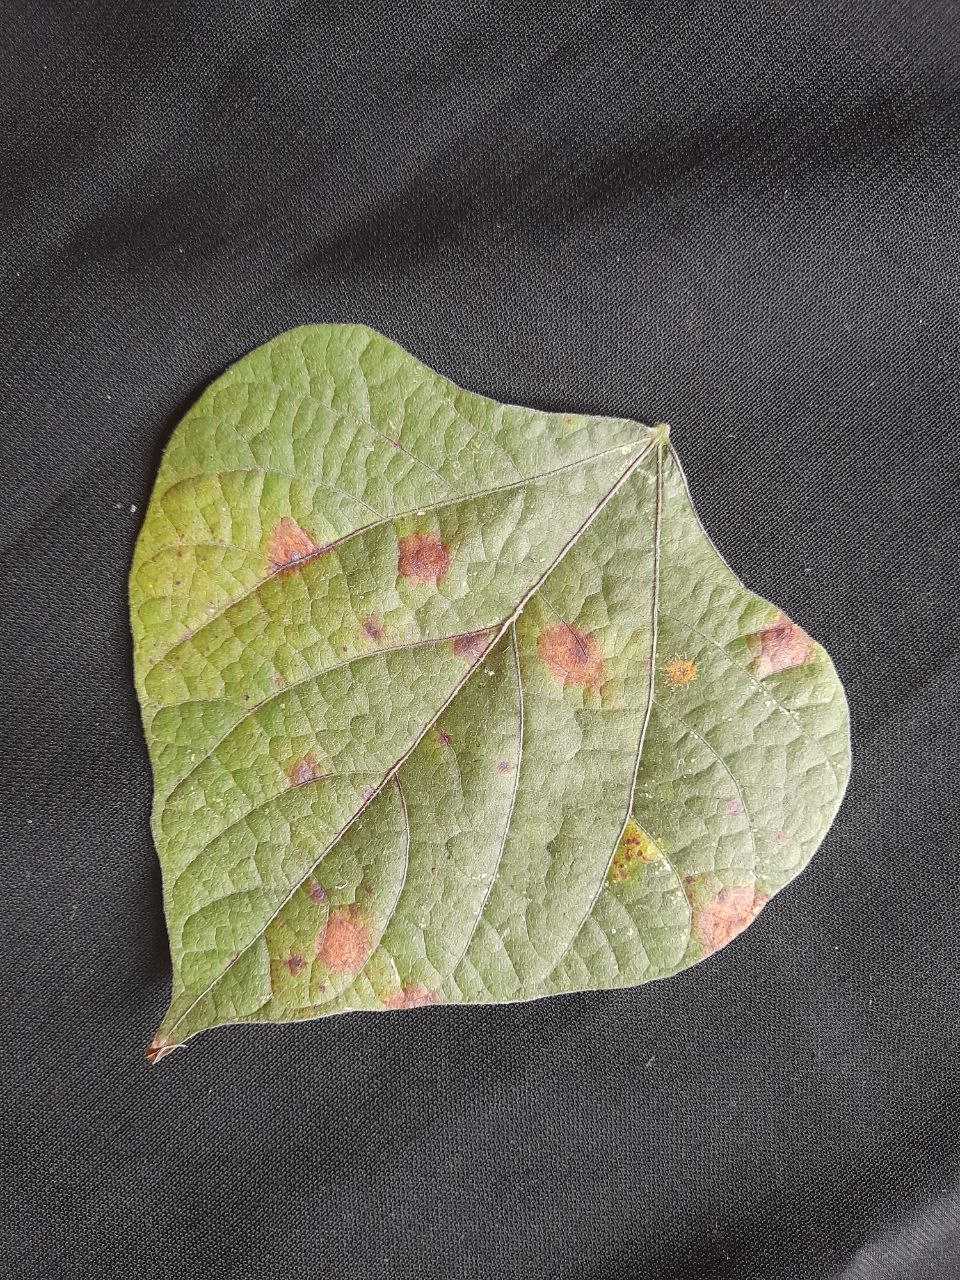
Crop: bean
Leaf condition: Rust